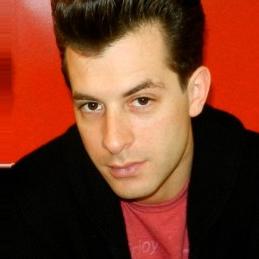
Age: 36